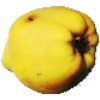
Label: Quince 1